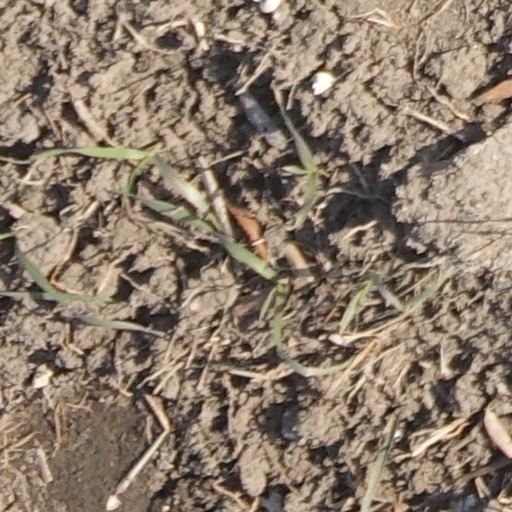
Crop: wheat